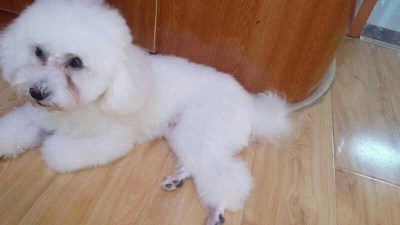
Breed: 3083-n000117-Bichon_Frise